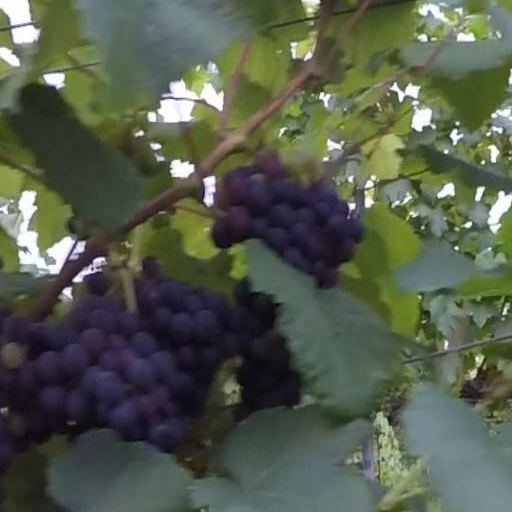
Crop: grape